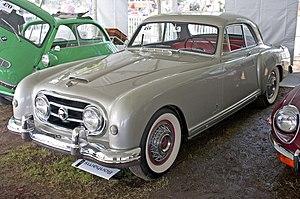
"La Nash-Healey est une voiture de sport deux places qui a été produite pour le marché Américain entre 1951 et 1954. Commercialisée par Nash-Kelvinator Corporation avec la transmission Nash Ambassador sur un châssis-carrosserie Européen, elle a servi de véhicule halo, voiture-phare, pour aider le constructeur à promouvoir les ventes d'autres modèles Nash. C'était ""La première voiture de sport de l'après-guerre"", et la première à être introduite aux États-Unis par un grand constructeur automobile après la Grande Dépression. La Nash-Healey a été conçue en partenariat entre Nash-Kelvinator Corporation et le constructeur automobile Britannique Donald Healey. Par la suite, la voiture a été redessinée par Pinin Farina et le sous-assemblage a commencé en Italie.